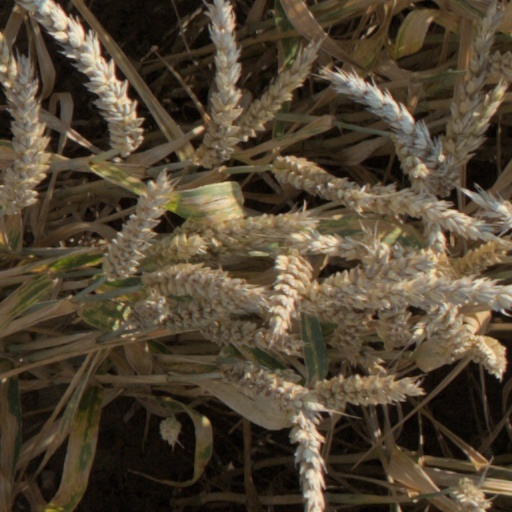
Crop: wheat